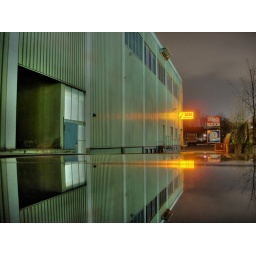
asian supermarket in german commercial park, viewed from a car roof